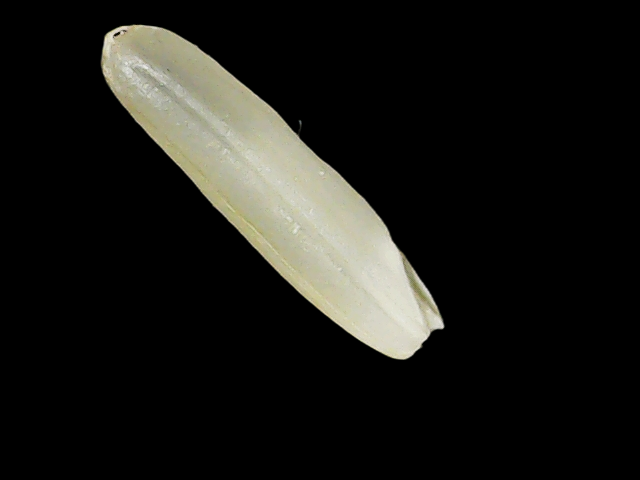
Rice variety: Binadhan25